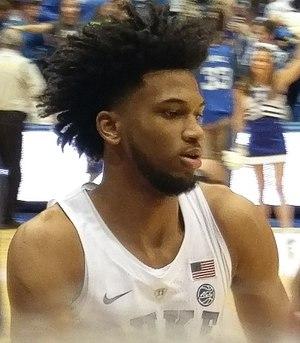
Marvin Bagley III, né le 14 mars 1999 à Tempe dans l'Arizona, est un joueur de basket-ball américain évoluant au poste d'ailier fort. Il est sélectionné en 2ᵉ position par les Kings de Sacramento lors de la draft 2018 de la NBA.